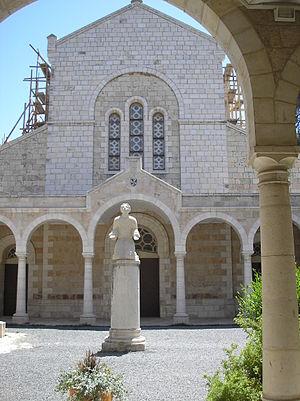
La basilique Saint-Étienne de Jérusalem est une église catholique située sur la route de Naplouse, à l'extérieur des murs de la vieille ville de Jérusalem. Elle est contiguë au couvent Saint-Étienne qui abrite l'École biblique et archéologique française, et en est l'église conventuelle.